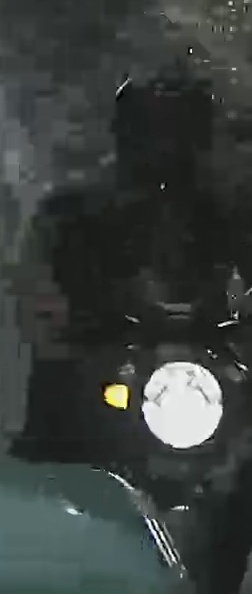
person-with-helmet: 1
person-without-helmet: 0